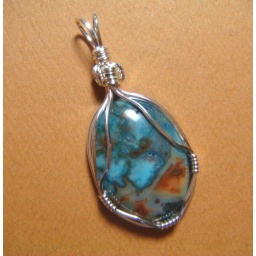
Turquoise stone wrapped in sterling silver